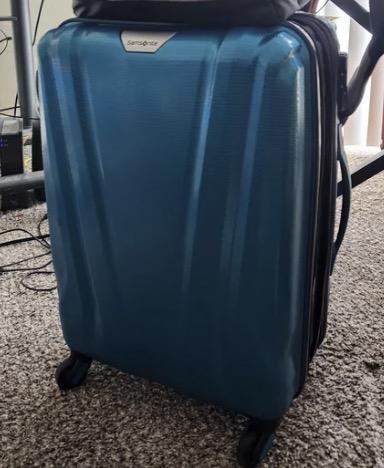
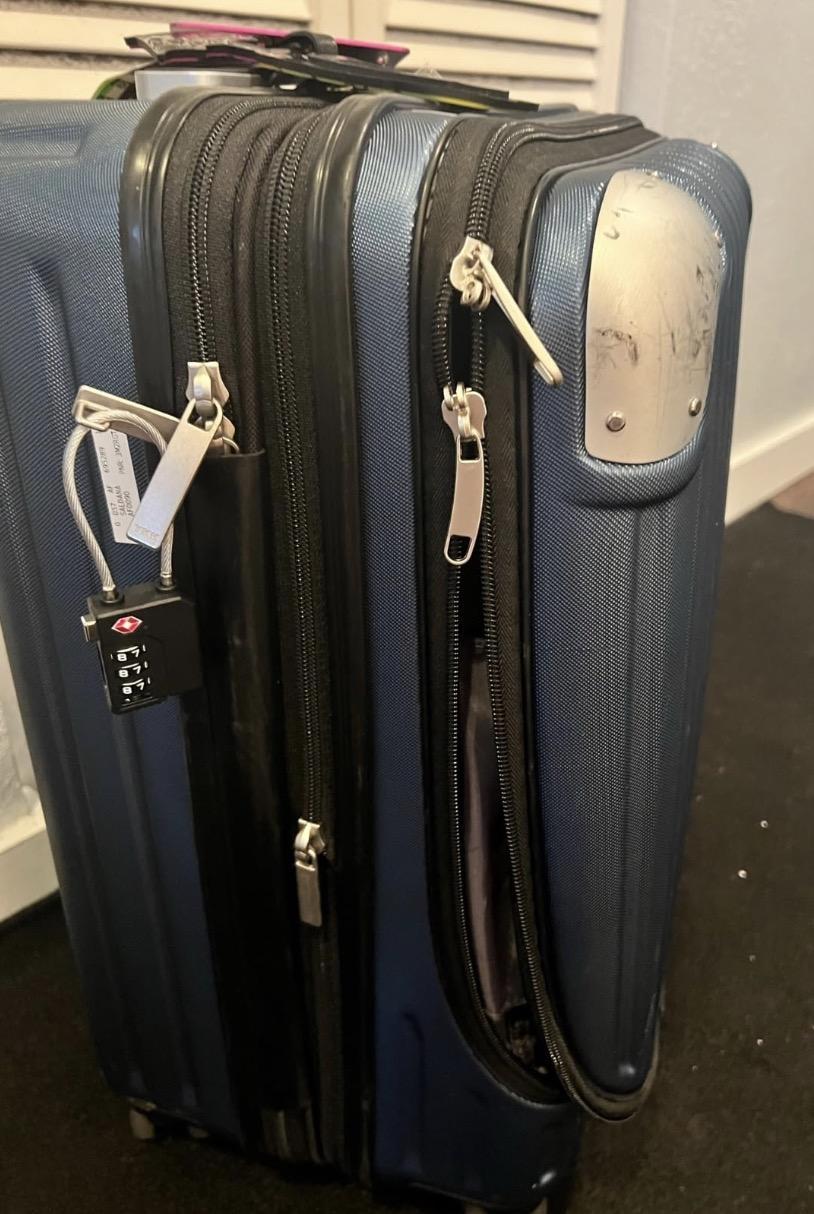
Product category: items_tea
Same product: no